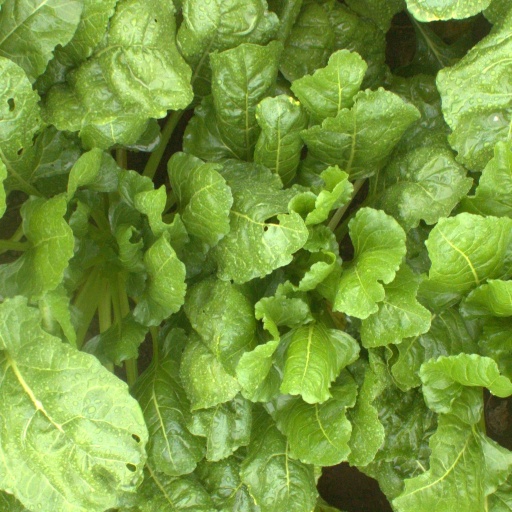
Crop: sugar beet